Mongrel

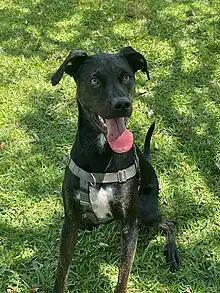
A bi-color mongrel. DNA sequencing shows a heritage of Boxer, American Pit Bull, and Great Dane, amongst others

A mongrel, mutt, or mixed-breed dog is a dog that does not belong to one officially recognized breed, including those that result from intentional breeding. Although the term "mixed-breed dog" is sometimes preferred, many mongrels have no known purebred ancestors.